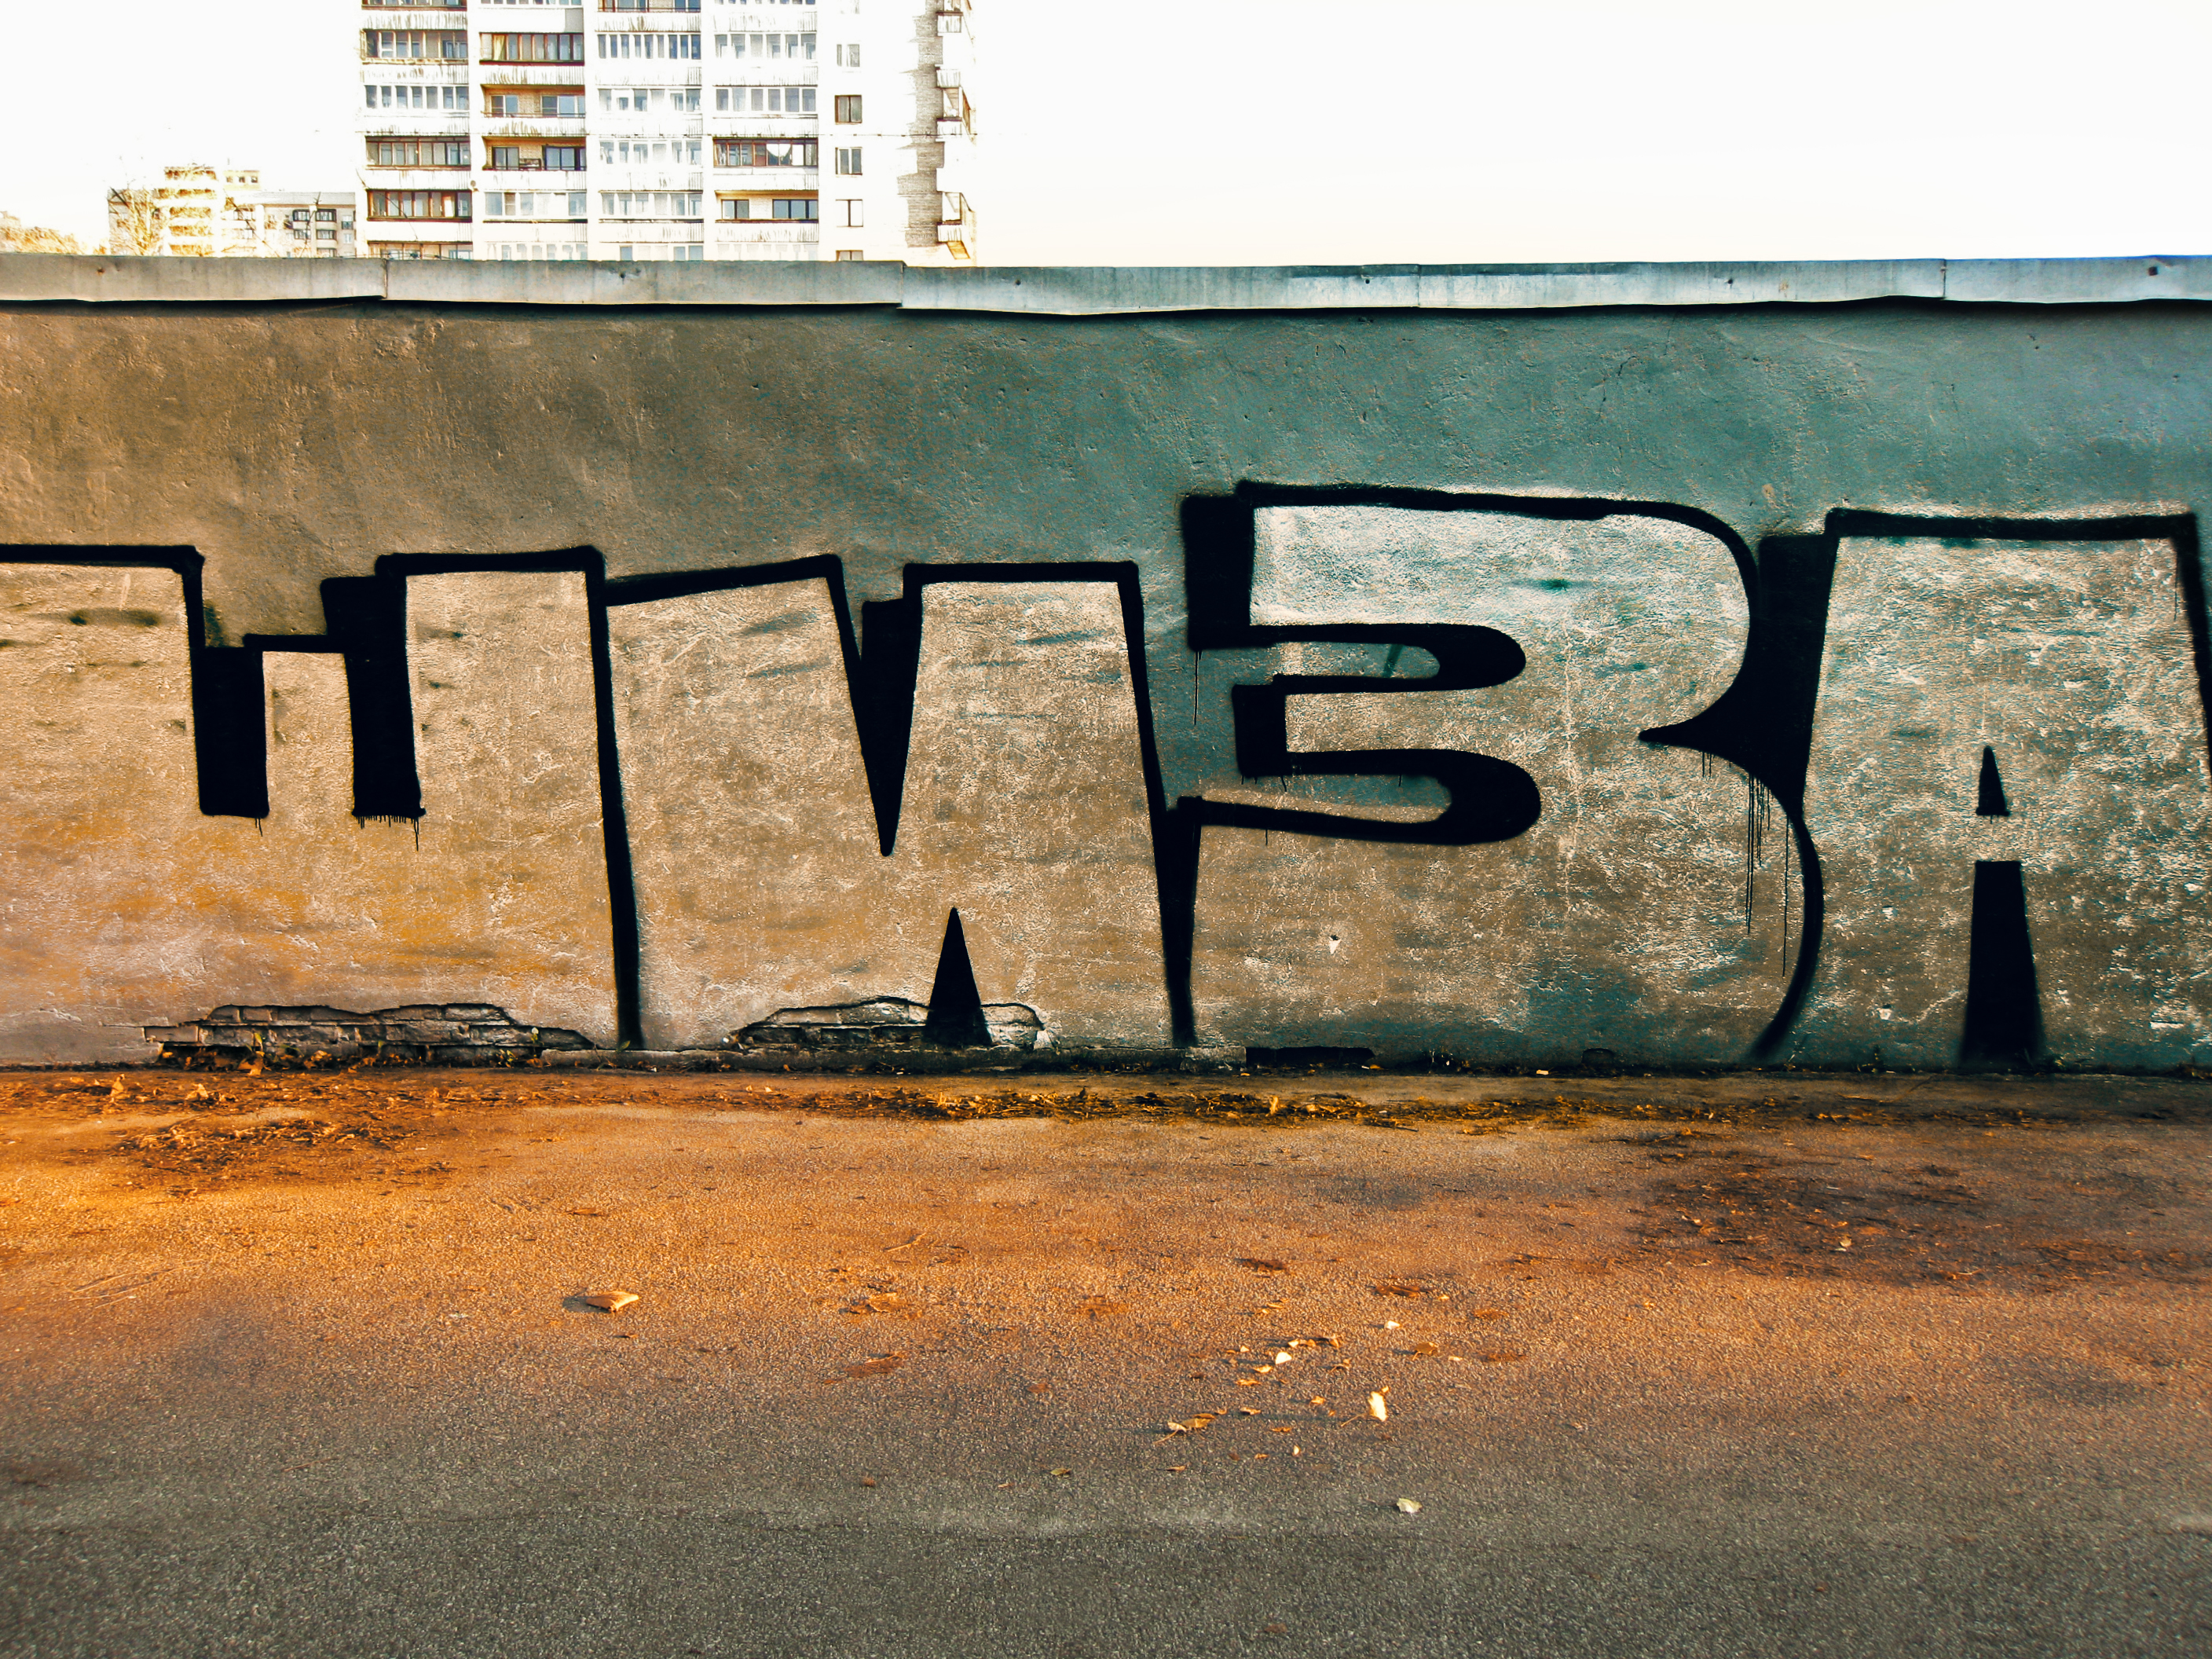
image, wall, font, text, street art, art, graffiti, sky, water, urban area, mural, architecture, visual arts, city, street, Tints and shades, facade, graphics, paint, calligraphy, metal